Describe the emotion expressed in this image:  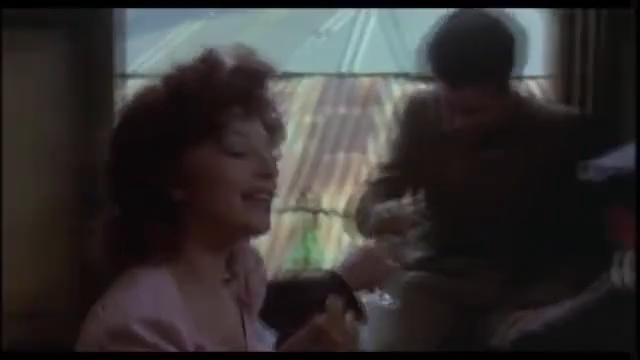
This person displays Fear, valence and arousal with moderate intensity.